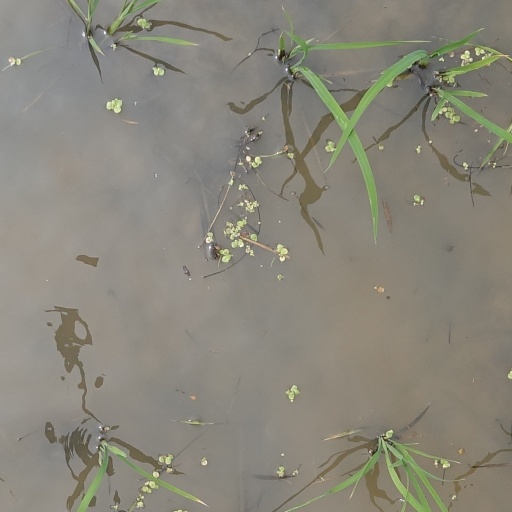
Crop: rice